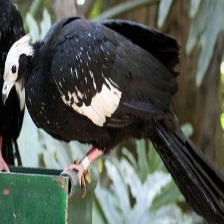
Species: BLUE THROATED PIPING GUAN
Scientific name: PIPILE CUMANENSIS